Christian Rantzau

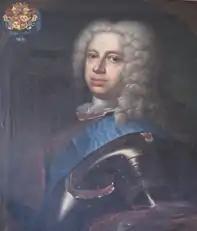
1909 portrait copy by Hans Christian Hansen Vantore

Christian Rantzau (23 January 1684 – 16 April 1771) was a Danish nobleman and civil servant. He served as Governor-general of Norway from 1731 to 1739.